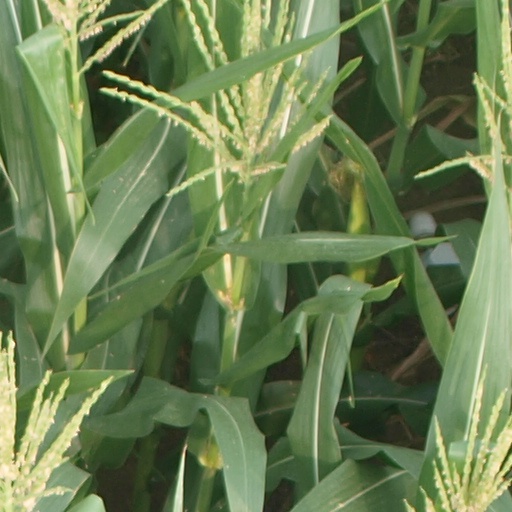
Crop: maize; corn